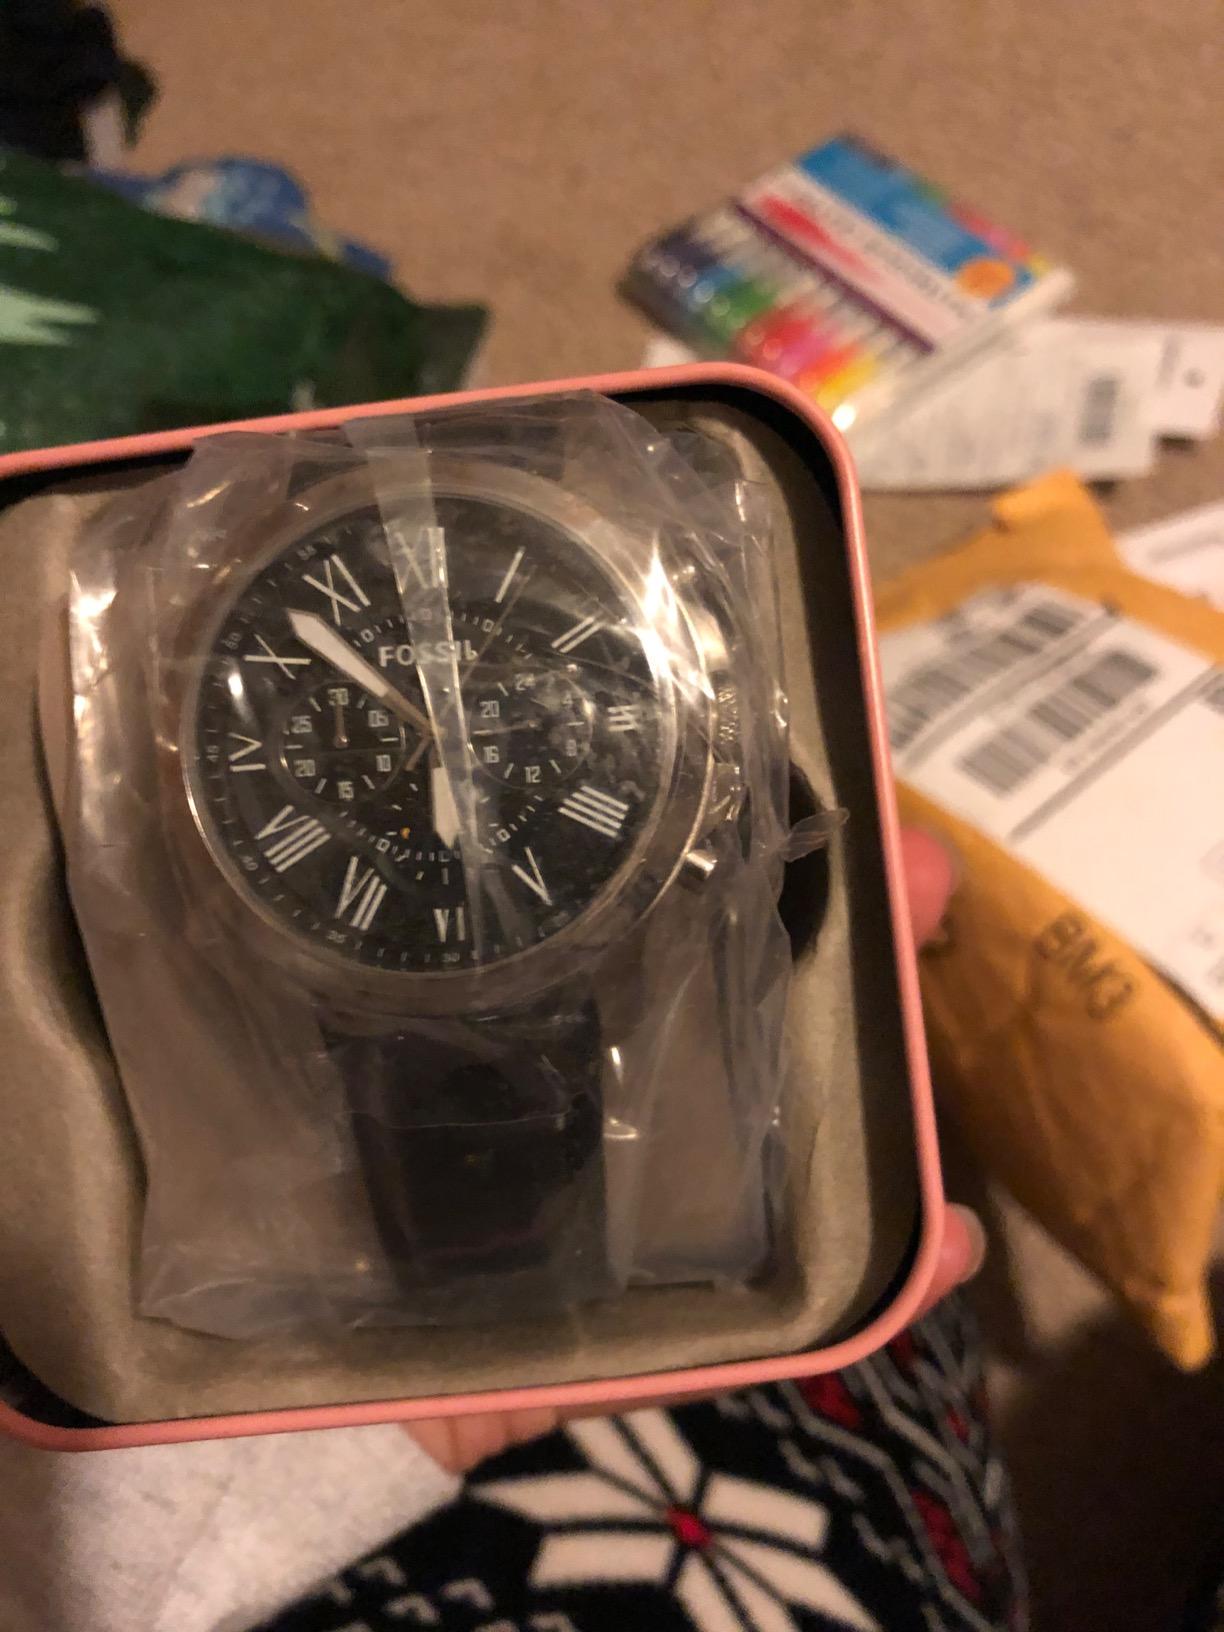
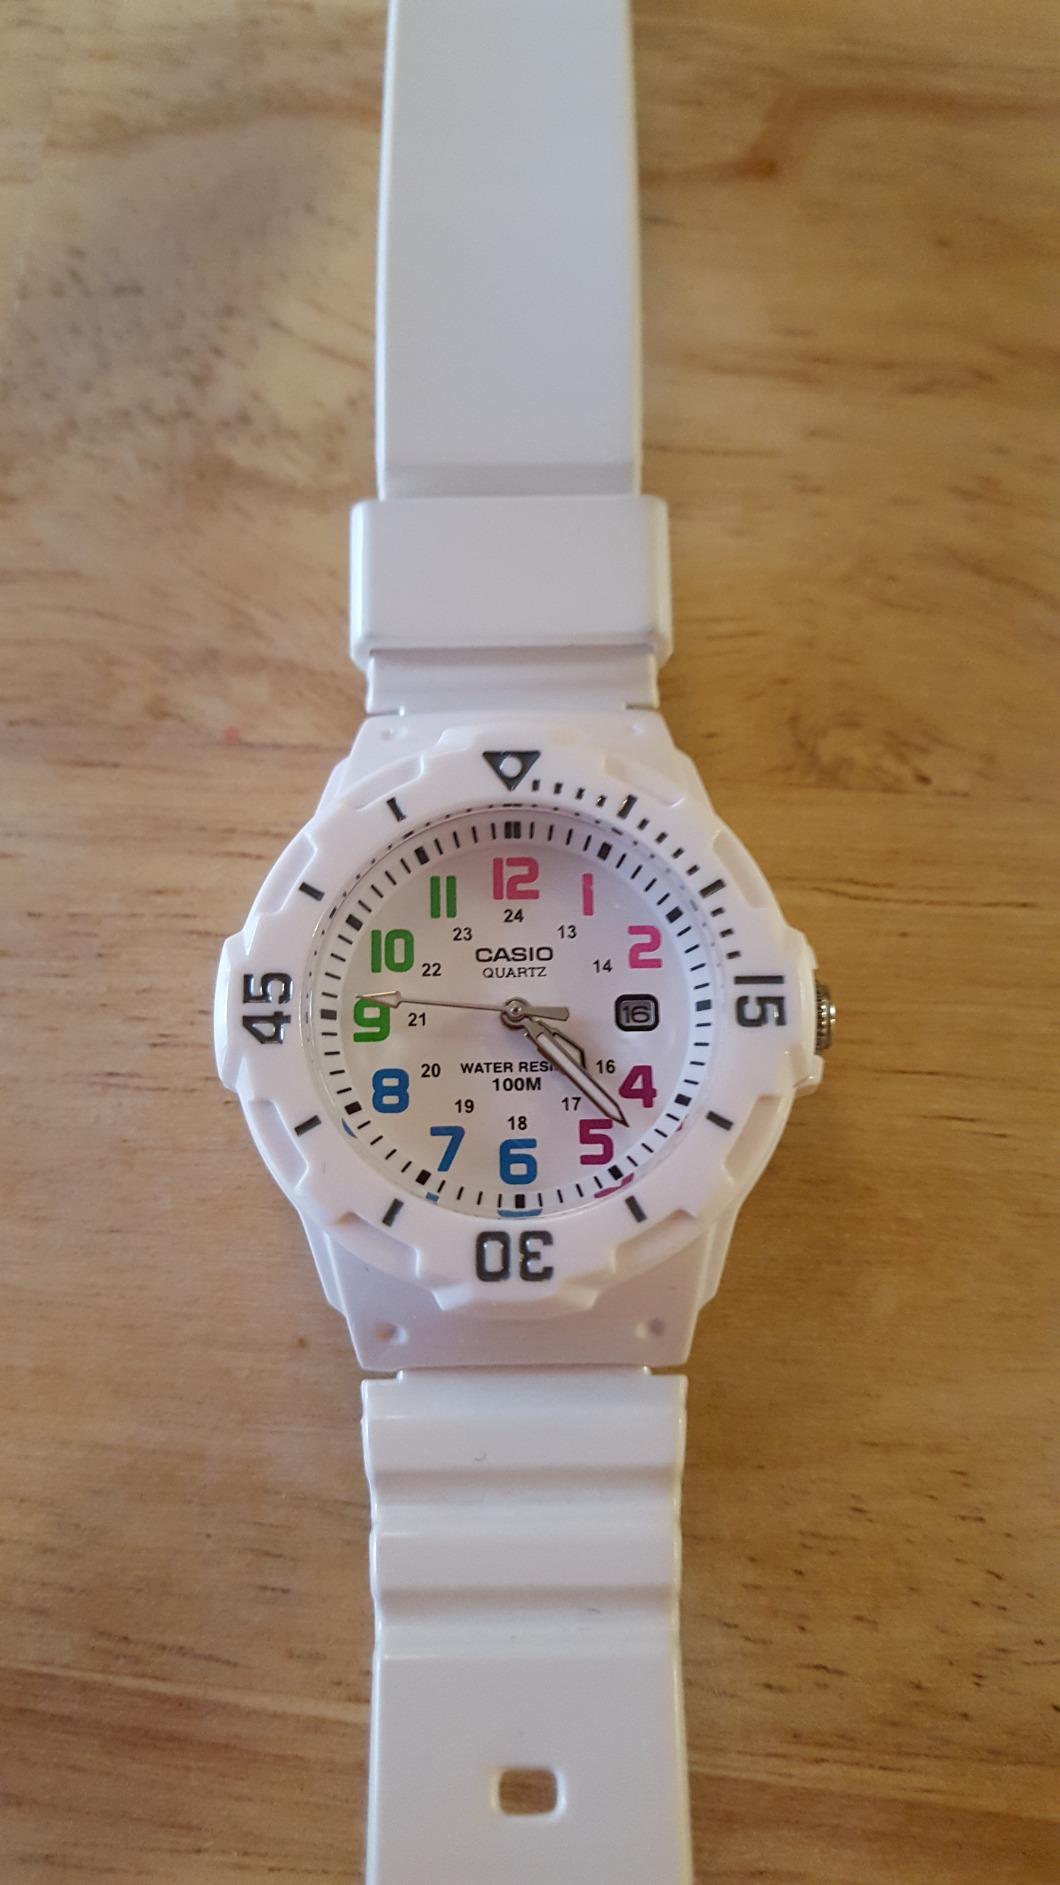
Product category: accessories_watch
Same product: no